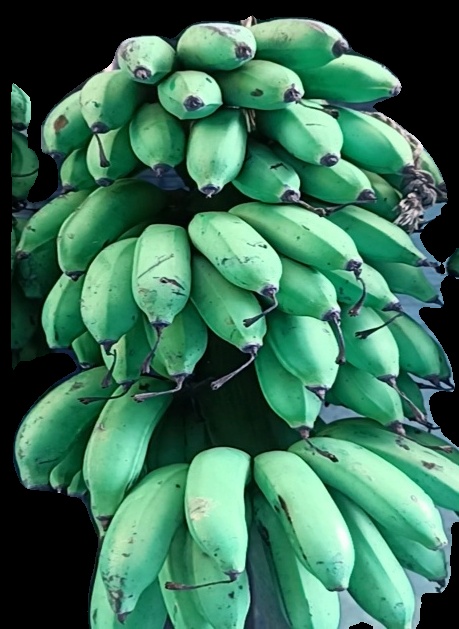
Variety: rasbale
Grade: grade2